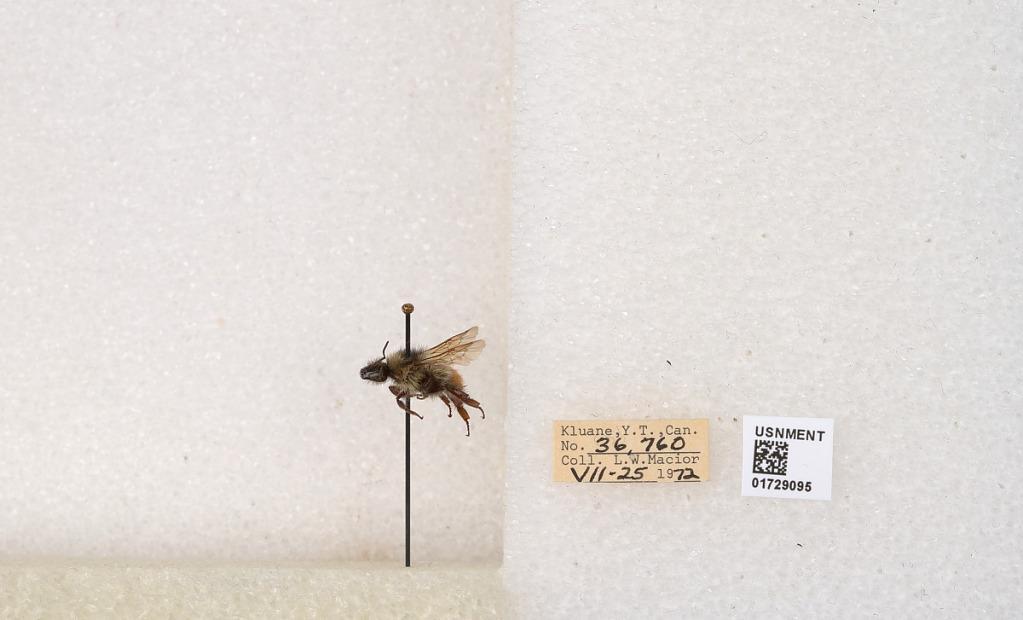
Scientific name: Bombus flavifrons Cresson
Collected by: L. Macior
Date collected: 1972-7-25
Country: Canada
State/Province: Yukon Territory
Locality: Kluane National Park and Reserve
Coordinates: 60.7493, -139.504